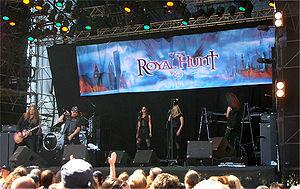
Royal Hunt est un groupe de metal progressif danois, originaire de Copenhague. Ils comptent plus d'un million d'albums vendus dans le monde. Entre 1992 et 2015, Royal Hunt compte 13 albums studio et quatre albums live. À la fin 2017, le groupe annonce la sortie d'un nouvel album intitulé Cast in Stone.